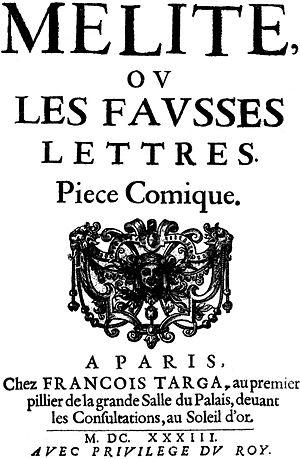
Mélite, ou les fausses lettres est une comédie en cinq actes et en vers écrite par Pierre Corneille en 1625 représentée pour la première fois en décembre 1629 au Jeu de paume de Berthaud par la troupe de Montdory. Avec cette pièce, Corneille crée un nouveau genre théâtral, la comédie de mœurs, qui rompt avec la farce grossière et bouffonne en vogue à l'époque.